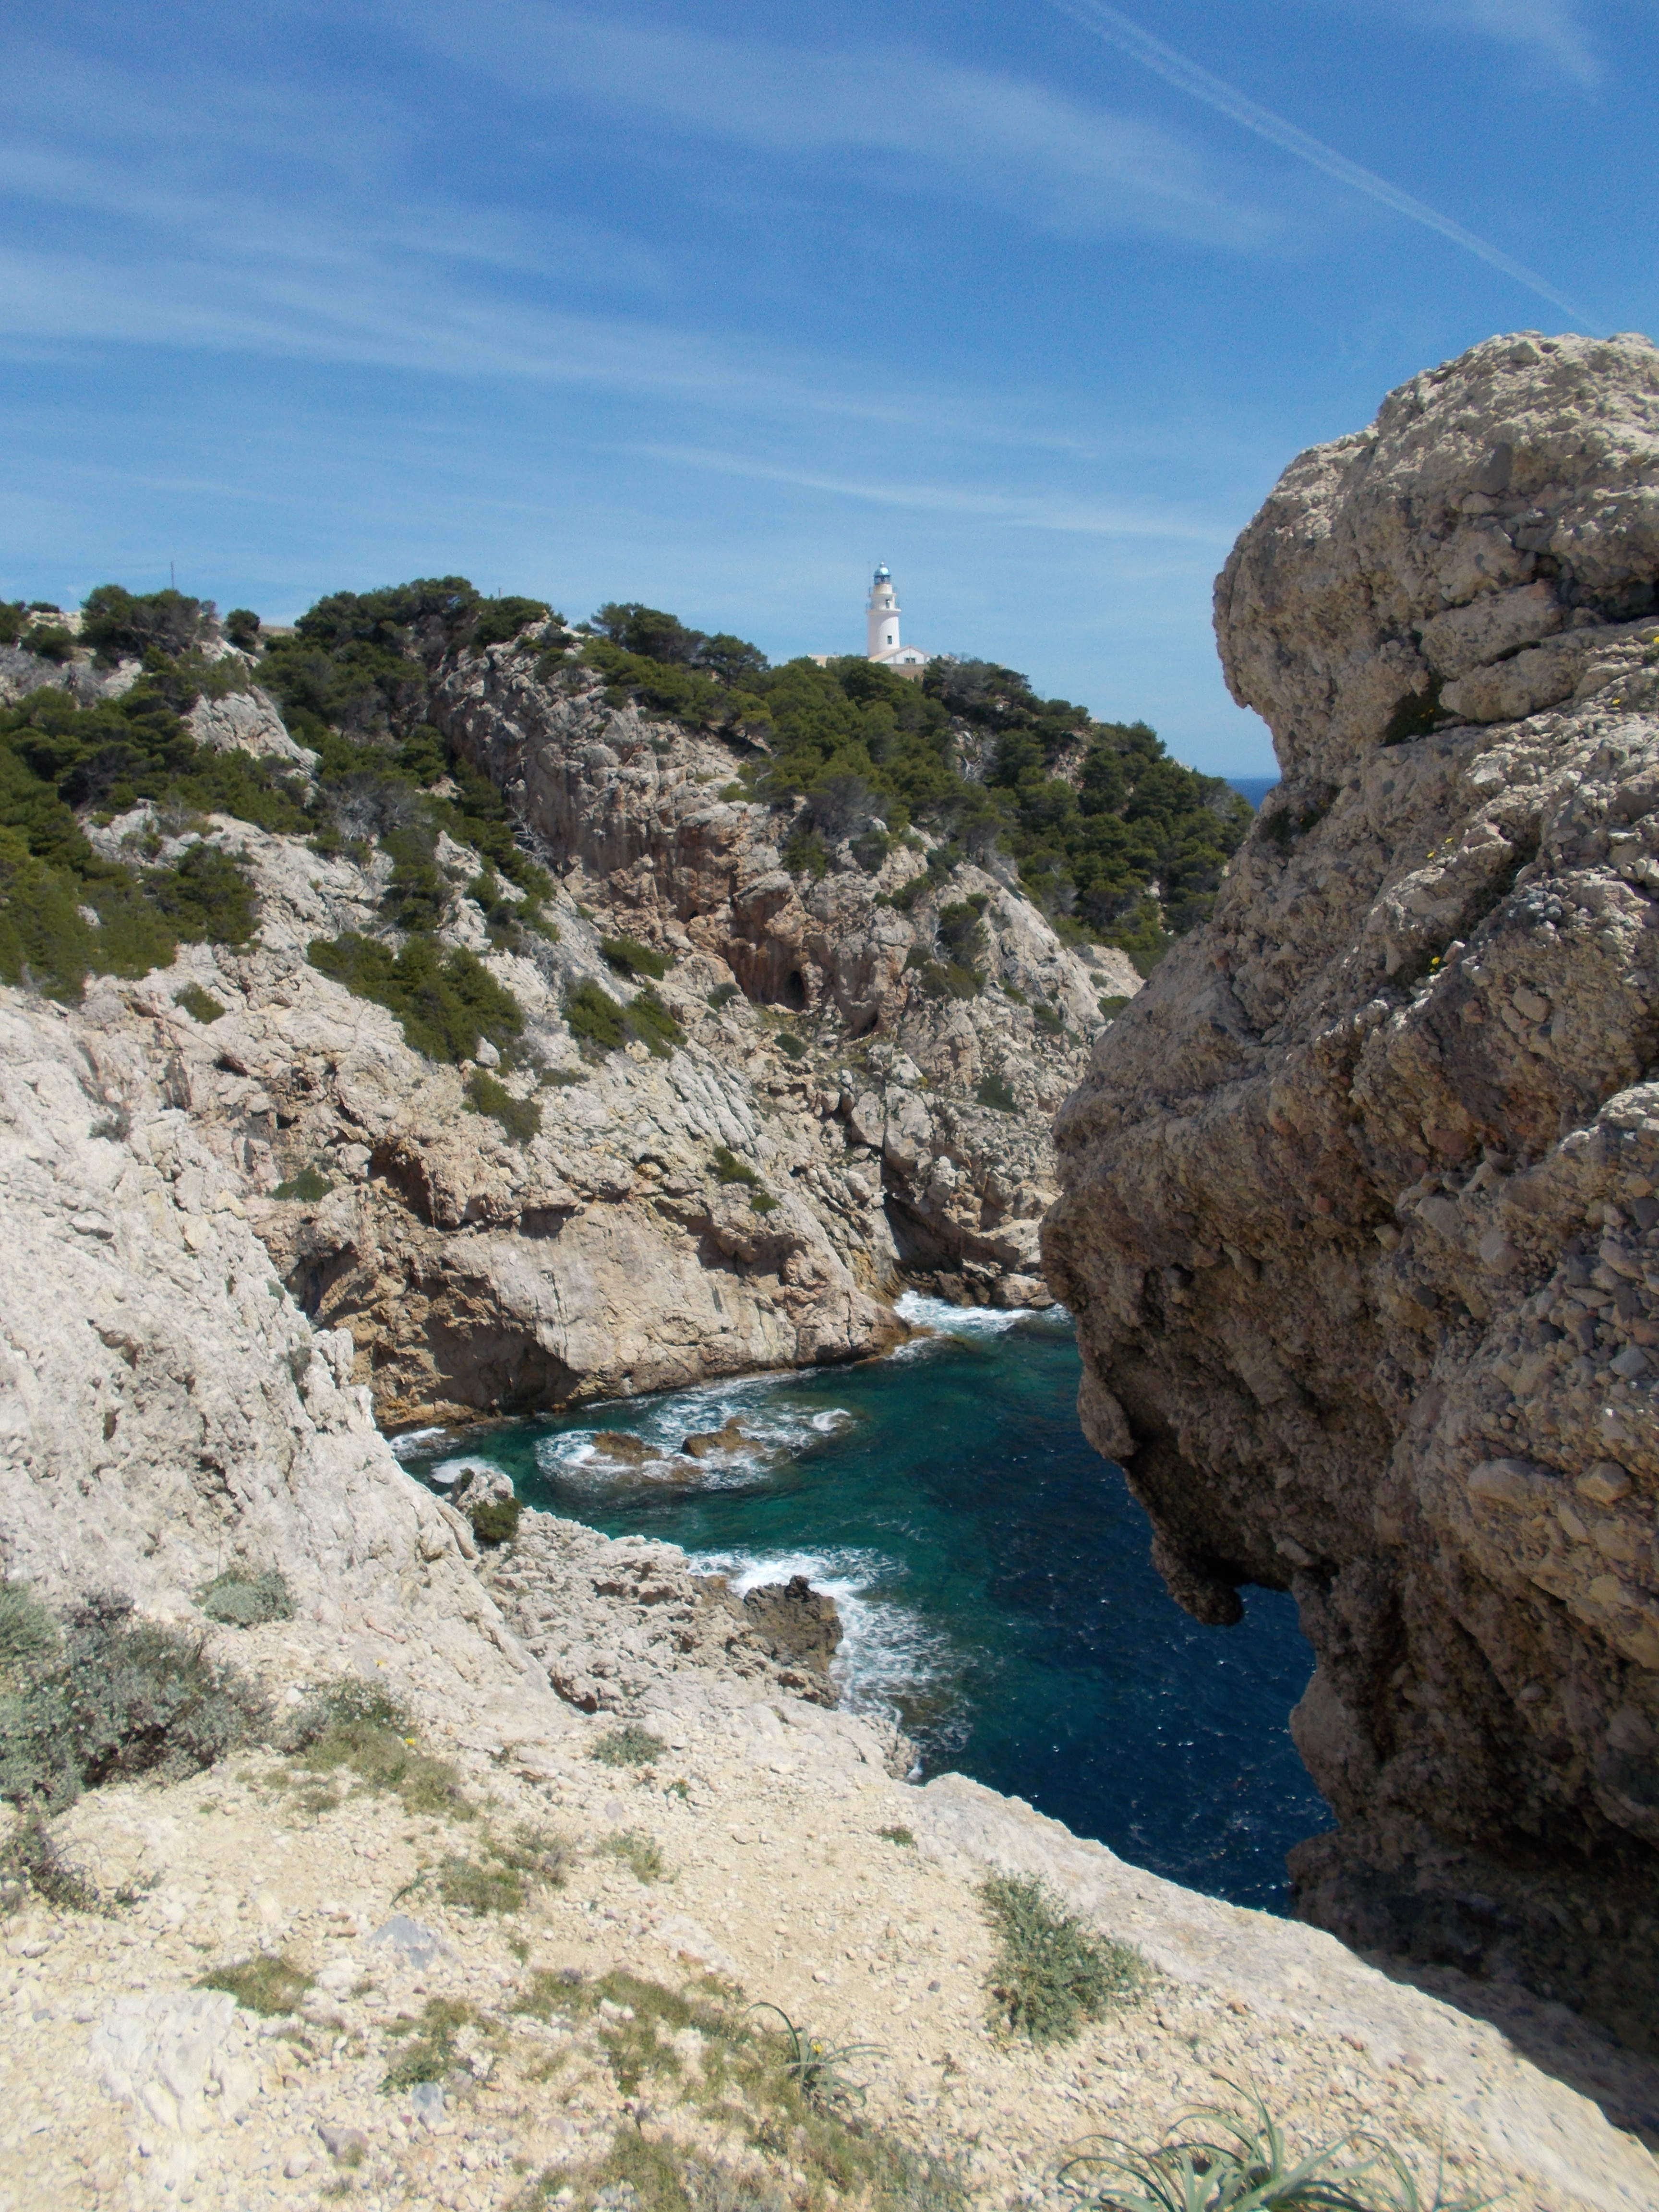
sea, coast, rock, lighthouse, vacation, formation, cliff, cove, bay, canyon, terrain, spain, geology, mallorca, idyll, booked, cape, wadi, landform, natural arch, cala ratjada, balearic islands spain, geographical feature, capdepera, cala rajada, roche bay